American crocodile

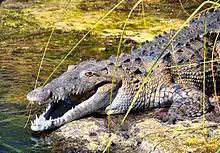
American crocodile found in Jamaica's Black River

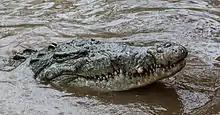
Adult male "C. acutus"

The American crocodile is the most widespread of the four extant species of crocodiles from the Americas. They are saltwater-tolerant, and have thus been capable of colonizing a multitude of islands within the Caribbean, and on some coastal Pacific islands as well making it the most widely distributed New World crocodile. They inhabit waters such as mangrove swamps, river mouths, fresh waters, and salt lakes, and can even be found at sea, hence their wide distribution throughout southern Florida, the Greater Antilles (excluding Puerto Rico and Isla de la Juventud, where they are replaced by the introduced spectacled caiman), Martinique, southern Mexico (including the Yucatán Peninsula), Central America, and the South American countries of Colombia, Peru, Venezuela (including on Margarita Island), and Ecuador. The American crocodile is especially plentiful in Costa Rica.